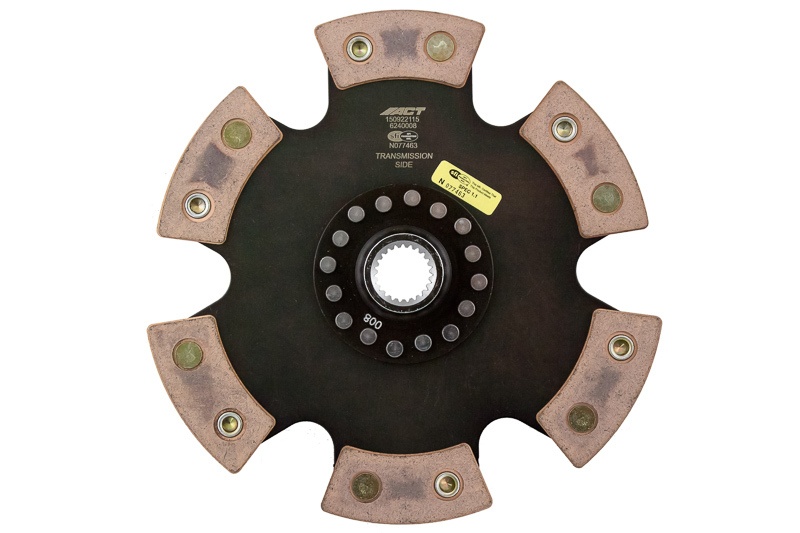
ACT 2009 Mitsubishi Lancer 6 Pad Rigid Race Disc
Brand: ACT
6240008 is a 6-pad rigid race disc made with high quality ceramic friction materials. The disc engagement is harsher, but shifting is faster. The race disc features top grade rivets to securely fasten the part together. The rivet design and materials are carefully selected for maximum strength. The 6-pad rigid race disc is recommended for larger clutch sizes to absorb more heat and for smoother engagement. This Part Fits: Year Make Model Submodel 1987 Chrysler Conquest Base 1988-1989 Chrysler Conquest TSi 1991-1992 Ford Probe Base 1989-1992 Ford Probe GL 1989-1992 Ford Probe GT 1989-1992 Ford Probe LX 1991-1992 Ford Probe SE 2010-2012 Hyundai Genesis Coupe 2.0T 2010-2012 Hyundai Genesis Coupe 2.0T Premium 2010-2012 Hyundai Genesis Coupe 2.0T R-Spec 2010 Hyundai Genesis Coupe 2.0T Track 2007-2013 Mazda 3 Mazdaspeed 2006-2007 Mazda 6 Mazdaspeed 2003-2008 Mazda 6 S 1990-1991 Mazda 626 GT 1988-1989 Mazda 626 Turbo 1988 Mazda 626 Turbo 4WS 1988-1991 Mazda 929 Base 1990-1991 Mazda 929 S 1987-1989 Mazda B2600 Base 1987-1989 Mazda B2600 LX 1987-1989 Mazda B2600 SE-5 1988-1992 Mazda MX-6 GT 1989-1990 Mazda MX-6 GT 4WS 1988 Mazda RX-7 10th Anniversary 1993-1995 Mazda RX-7 Base 1993 Mazda RX-7 R1 1994-1995 Mazda RX-7 R2 1993-1995 Mazda RX-7 Touring 1986-1991 Mazda RX-7 Turbo 2008 Mazda RX-8 40th Anniversary Edition 2004-2007 Mazda RX-8 Base 2008-2011 Mazda RX-8 Grand Touring 2009-2011 Mazda RX-8 R3 2005 Mazda RX-8 Shinka 2008-2011 Mazda RX-8 Sport 2008-2009 Mazda RX-8 Touring 2000-2005 Mitsubishi Eclipse GT 2003-2005 Mitsubishi Eclipse GTS 2001-2005 Mitsubishi Eclipse Spyder GT 2003-2005 Mitsubishi Eclipse Spyder GTS 2003-2006 Mitsubishi Lancer Evolution 2015 Mitsubishi Lancer Evolution Final Edition 2008,2010-2015 Mitsubishi Lancer Evolution GSR 2005-2006 Mitsubishi Lancer Evolution MR 2005-2006 Mitsubishi Lancer Evolution RS 2006 Mitsubishi Lancer Evolution SE 1988 Mitsubishi Starion ESi 1987-1989 Mitsubishi Starion ESi-R
Category: Vehicles & Parts > Vehicle Parts & Accessories > Motor Vehicle Parts > Motor Vehicle Transmission & Drivetrain Parts > Clutch Discs